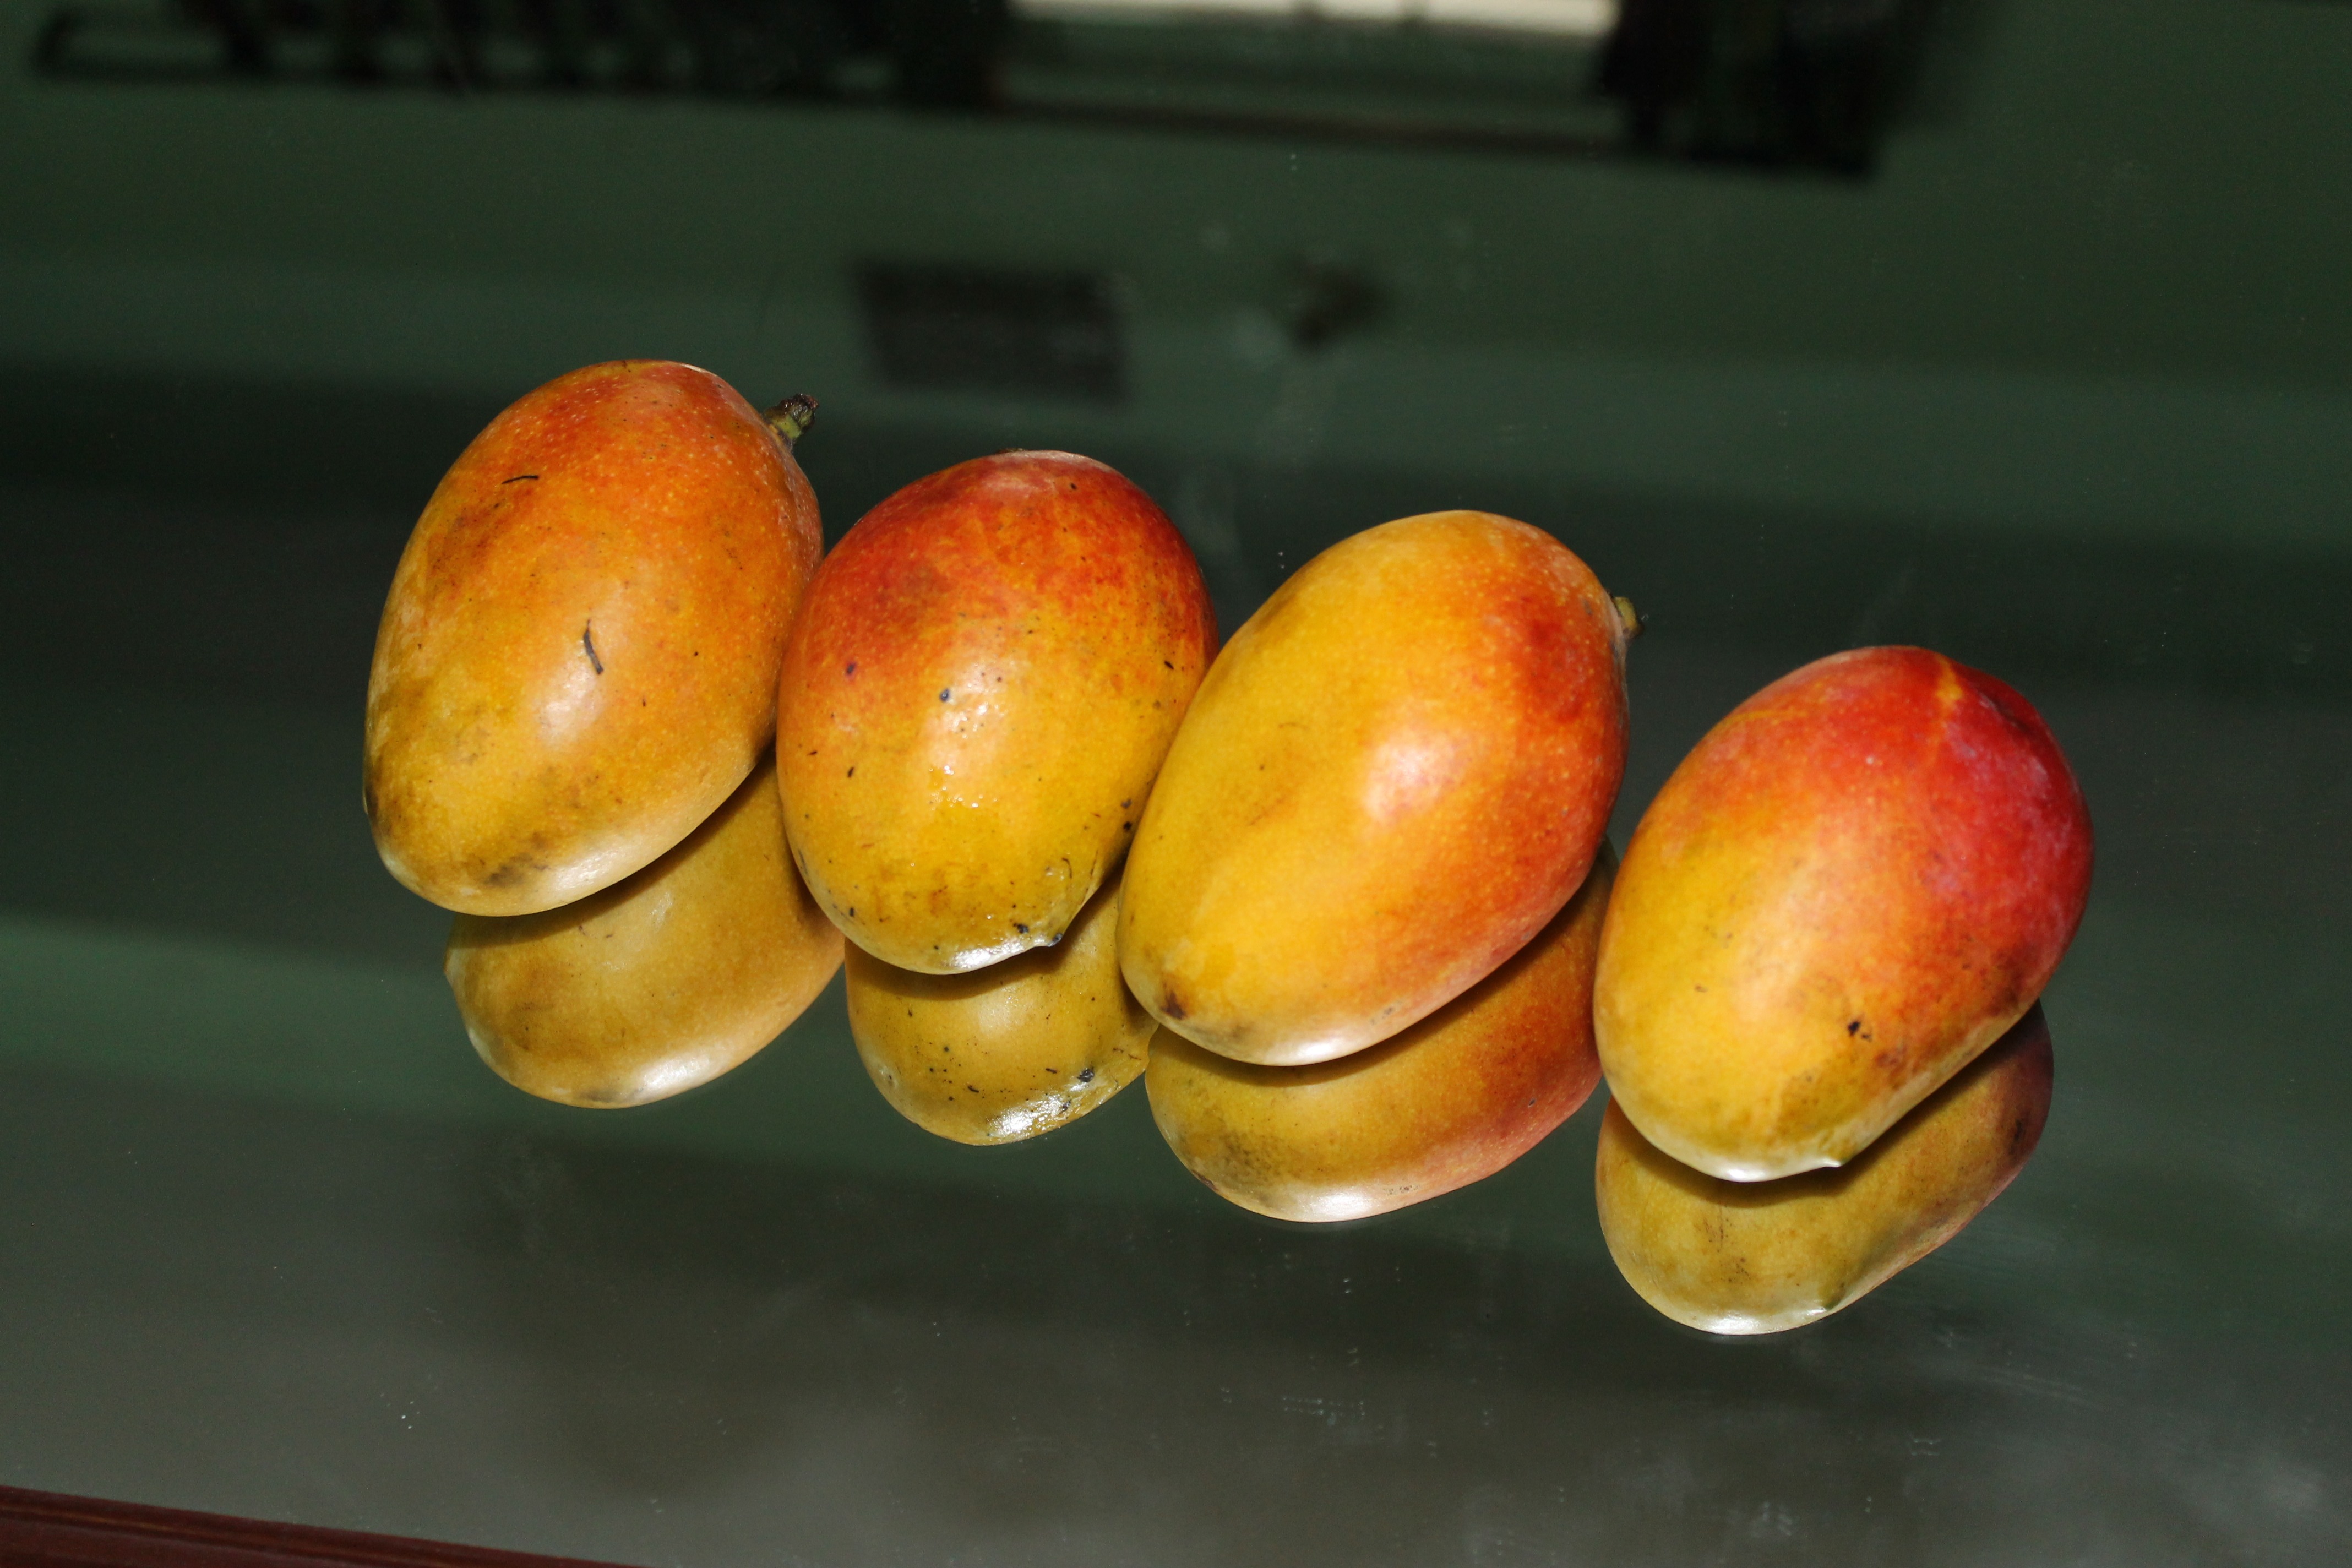
table, plant, fruit, sweet, ripe, clear, orange, food, produce, tropical, fresh, yellow, juicy, healthy, delicious, transparent, peach, tasty, fruits, vegetarian, reflections, four, exotic, edible, nutritious, flowering plant, rose family, surfaces, land plant, mangoes